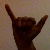
The image shows a hand gesture representing the letter 'Y' in Indian Sign Language.